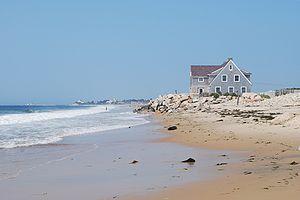
Westerly est une ville américaine située au sud-ouest du comté de Washington, dans l'État de Rhode Island. Fondée en 1669 par John Babcock, Westerly est une station balnéaire limitrophe du Connecticut. Elle était fameuse pour ses carrières de granit.